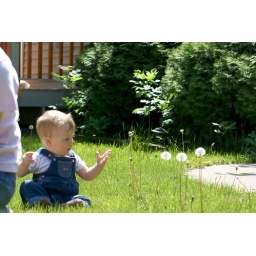
Abby sitting in the grass next to mama.